United Nations Security Council Resolution 553

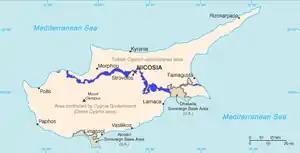
UNFICYP buffer zone

United Nations Security Council resolution 553, adopted unanimously on 15 June 1984, noted a report of the Secretary-General that, due to the existing circumstances, the presence of the United Nations Peacekeeping Force in Cyprus (UNFICYP) would continue to be essential for a peaceful settlement. The council expressed its desire for all parties to support the ten-point agreement for the resumption of intercommunal talks, and asked the secretary-general to report back again before 30 November 1984, to follow the implementation of the resolution.